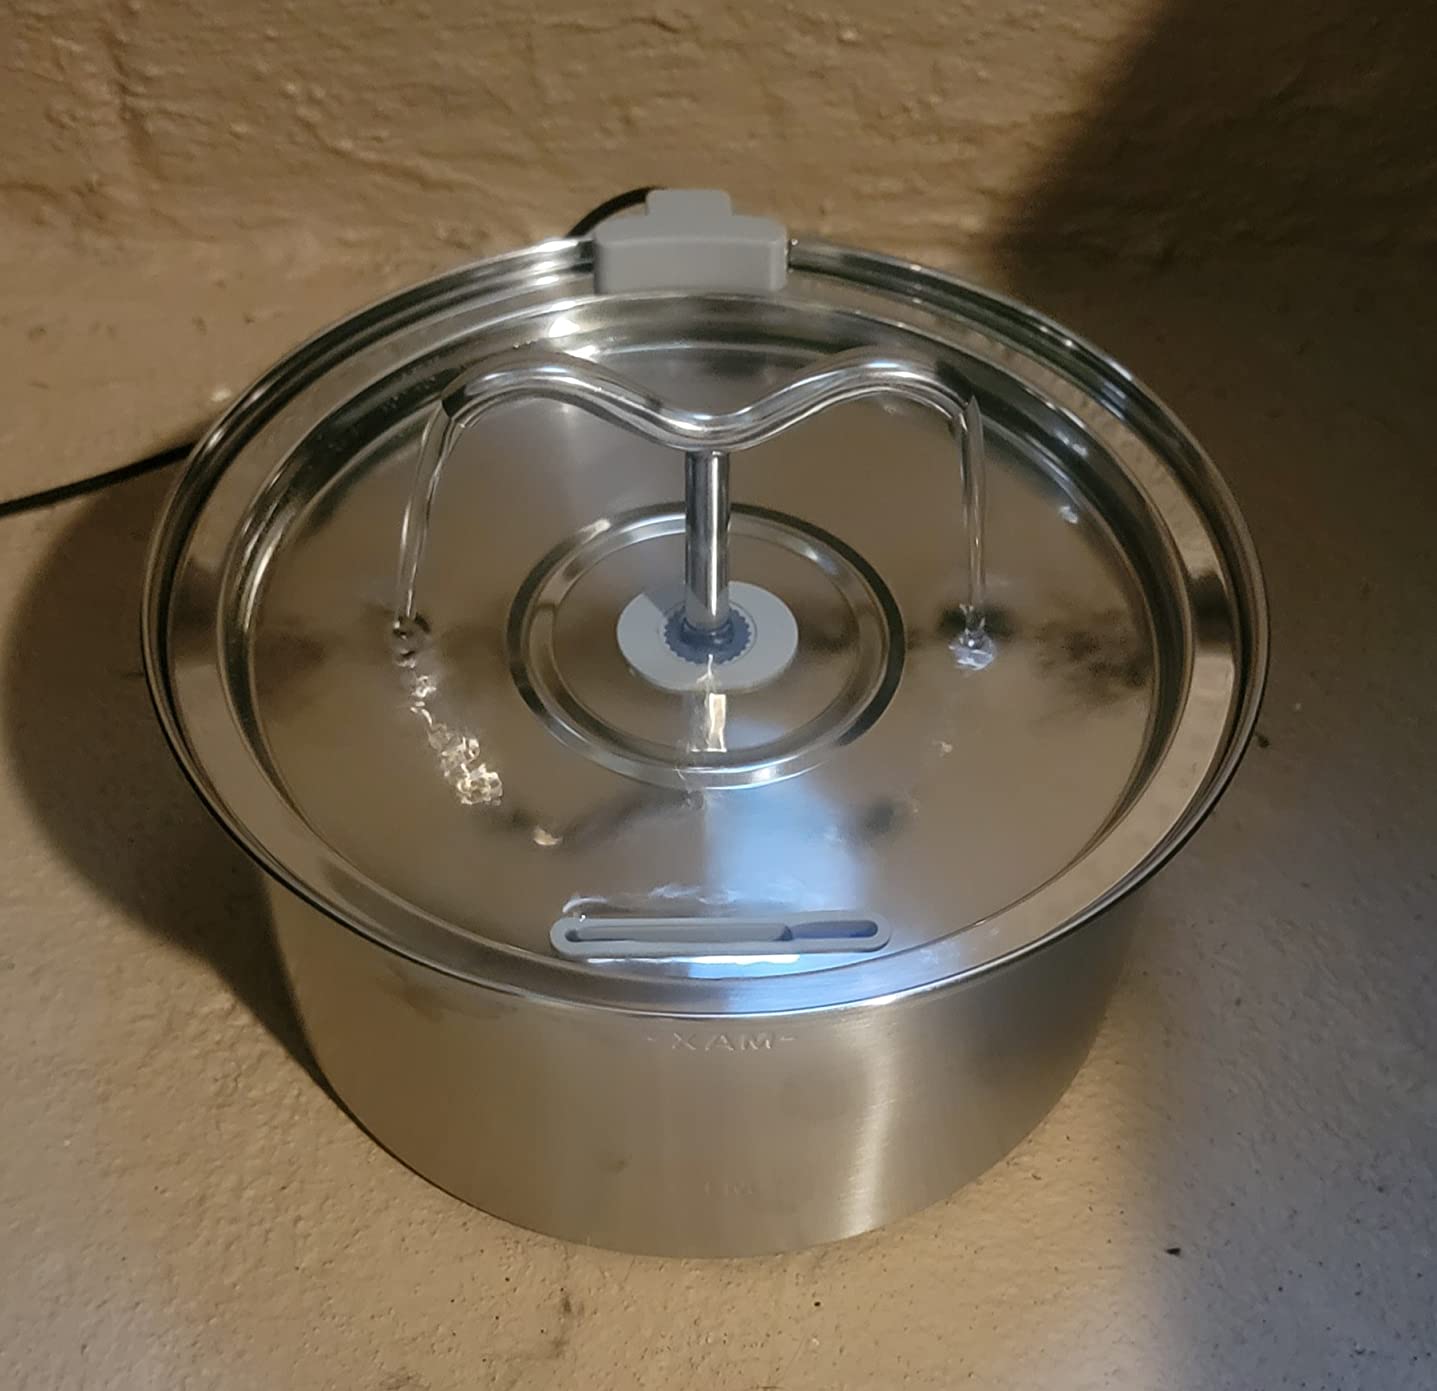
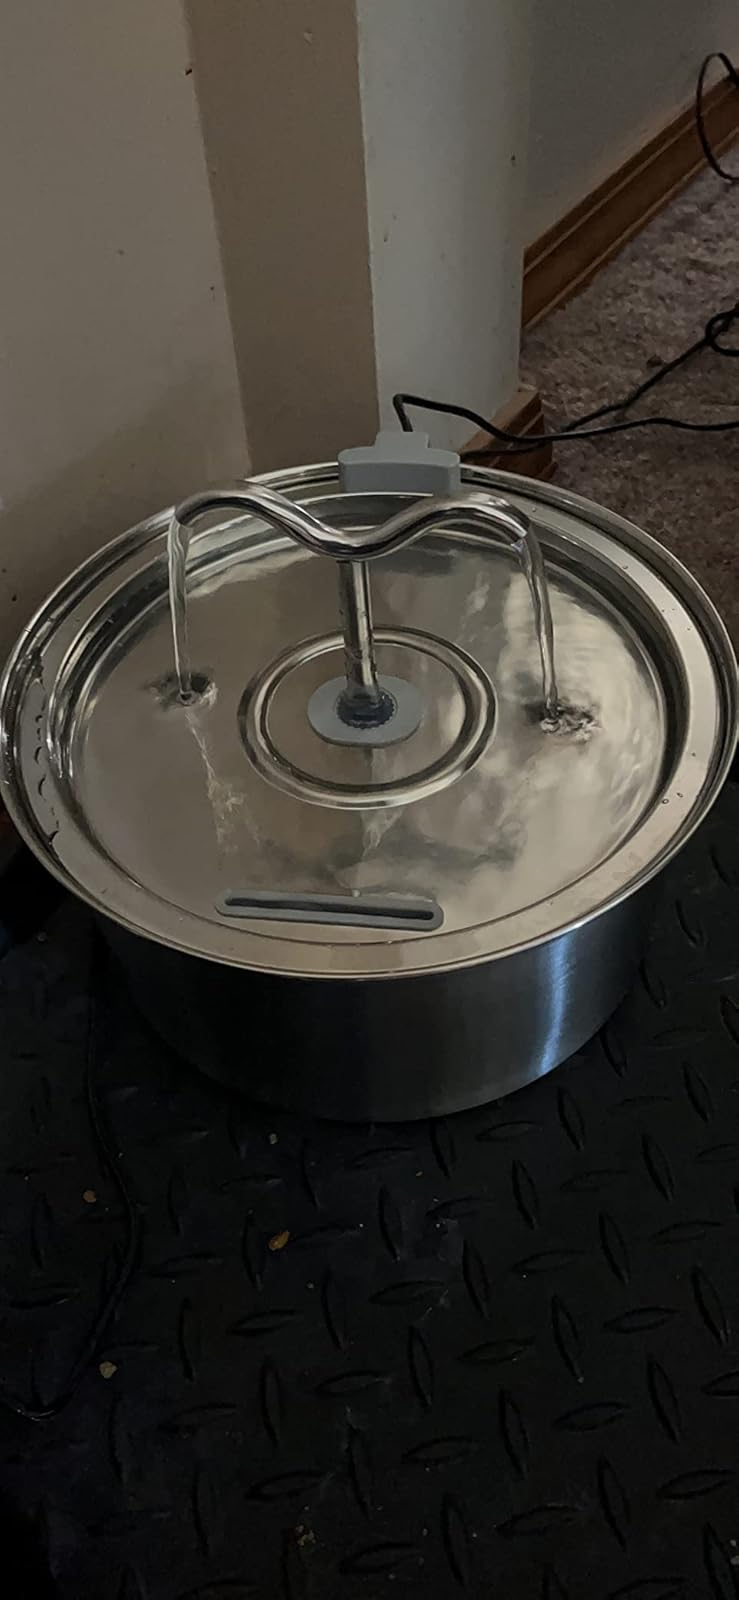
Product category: items_bowl
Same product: yes